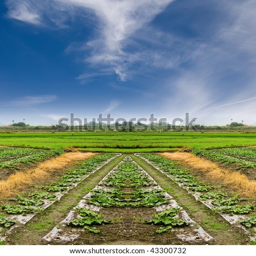
landscape of green farm under the blue sky .